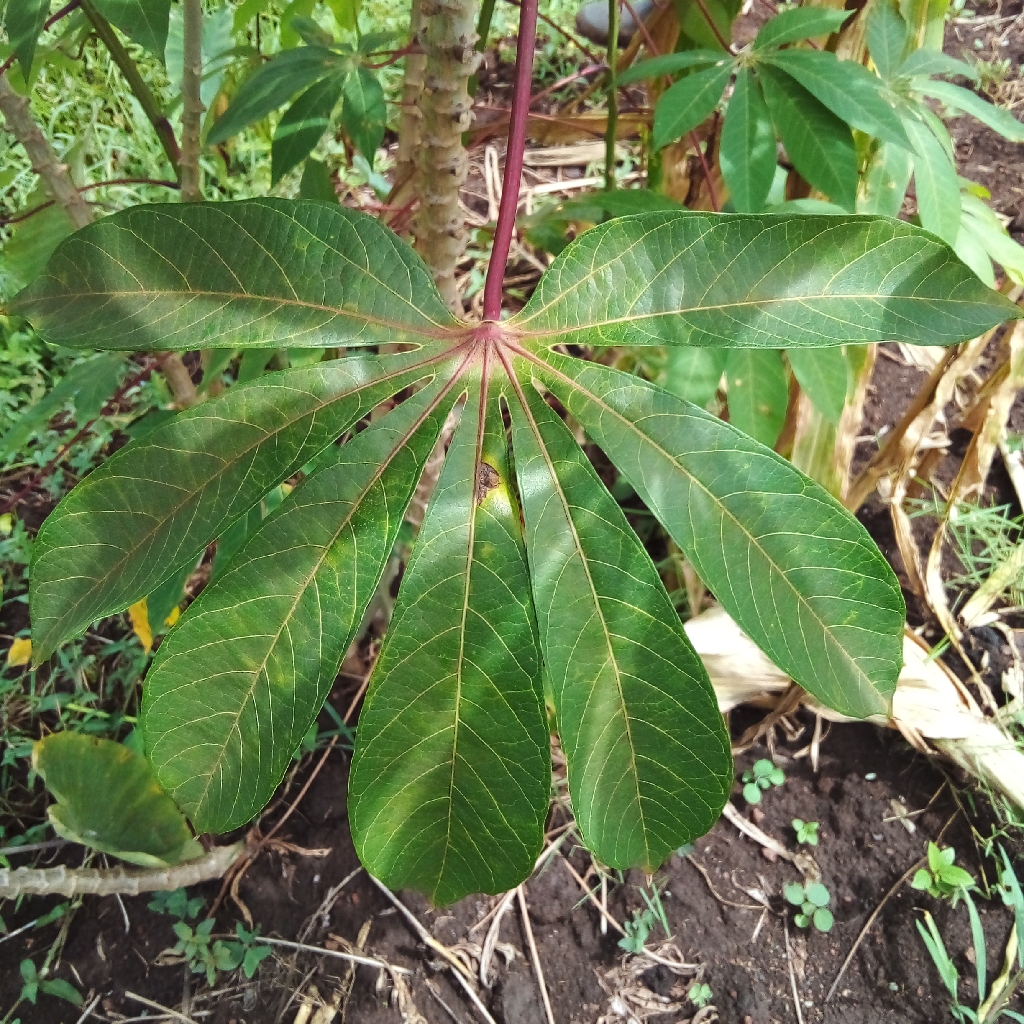
Label: cassava brown streak disease (cbsd)